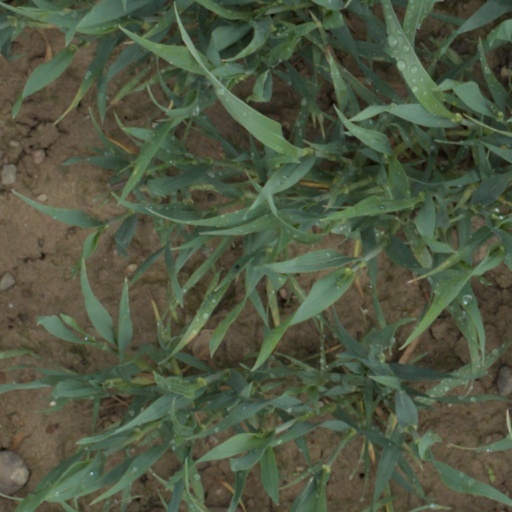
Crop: wheat